Guimaras

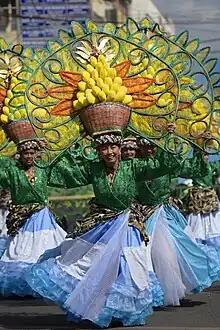
Hubon Guimarasnon of Manggahan Festival, declared champion in Kasadyahan Festival 2018 in Iloilo City

The sectors having the most potential to support Guimaras' economic development are mangoes, tourism, cashew cultivation, and food processing. Another expanding sector is fishery, which includes growing seaweed. Infrastructure, capacity-building initiatives, more favorable legislation, and higher investments are just a few examples of local variables that have boosted the potential growth of these industries.